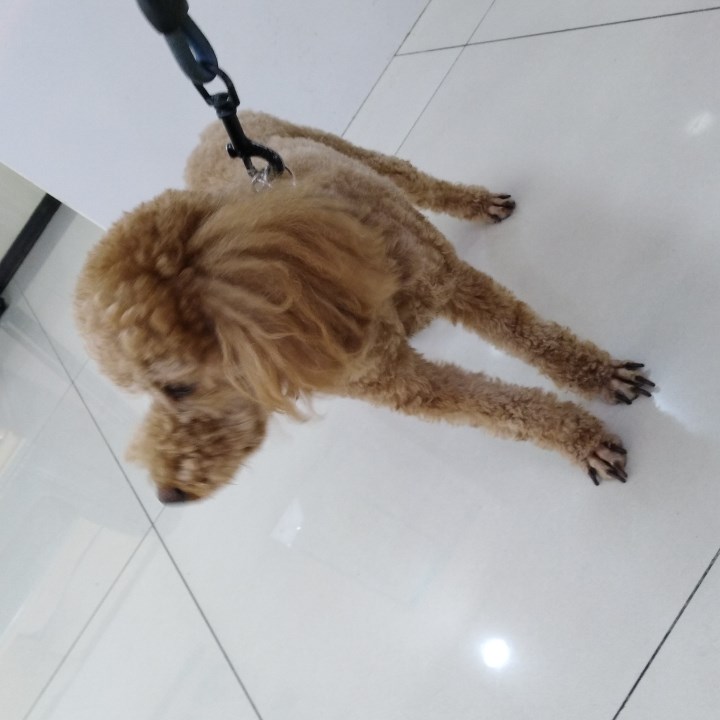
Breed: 7449-n000128-teddy